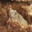
Label: frog